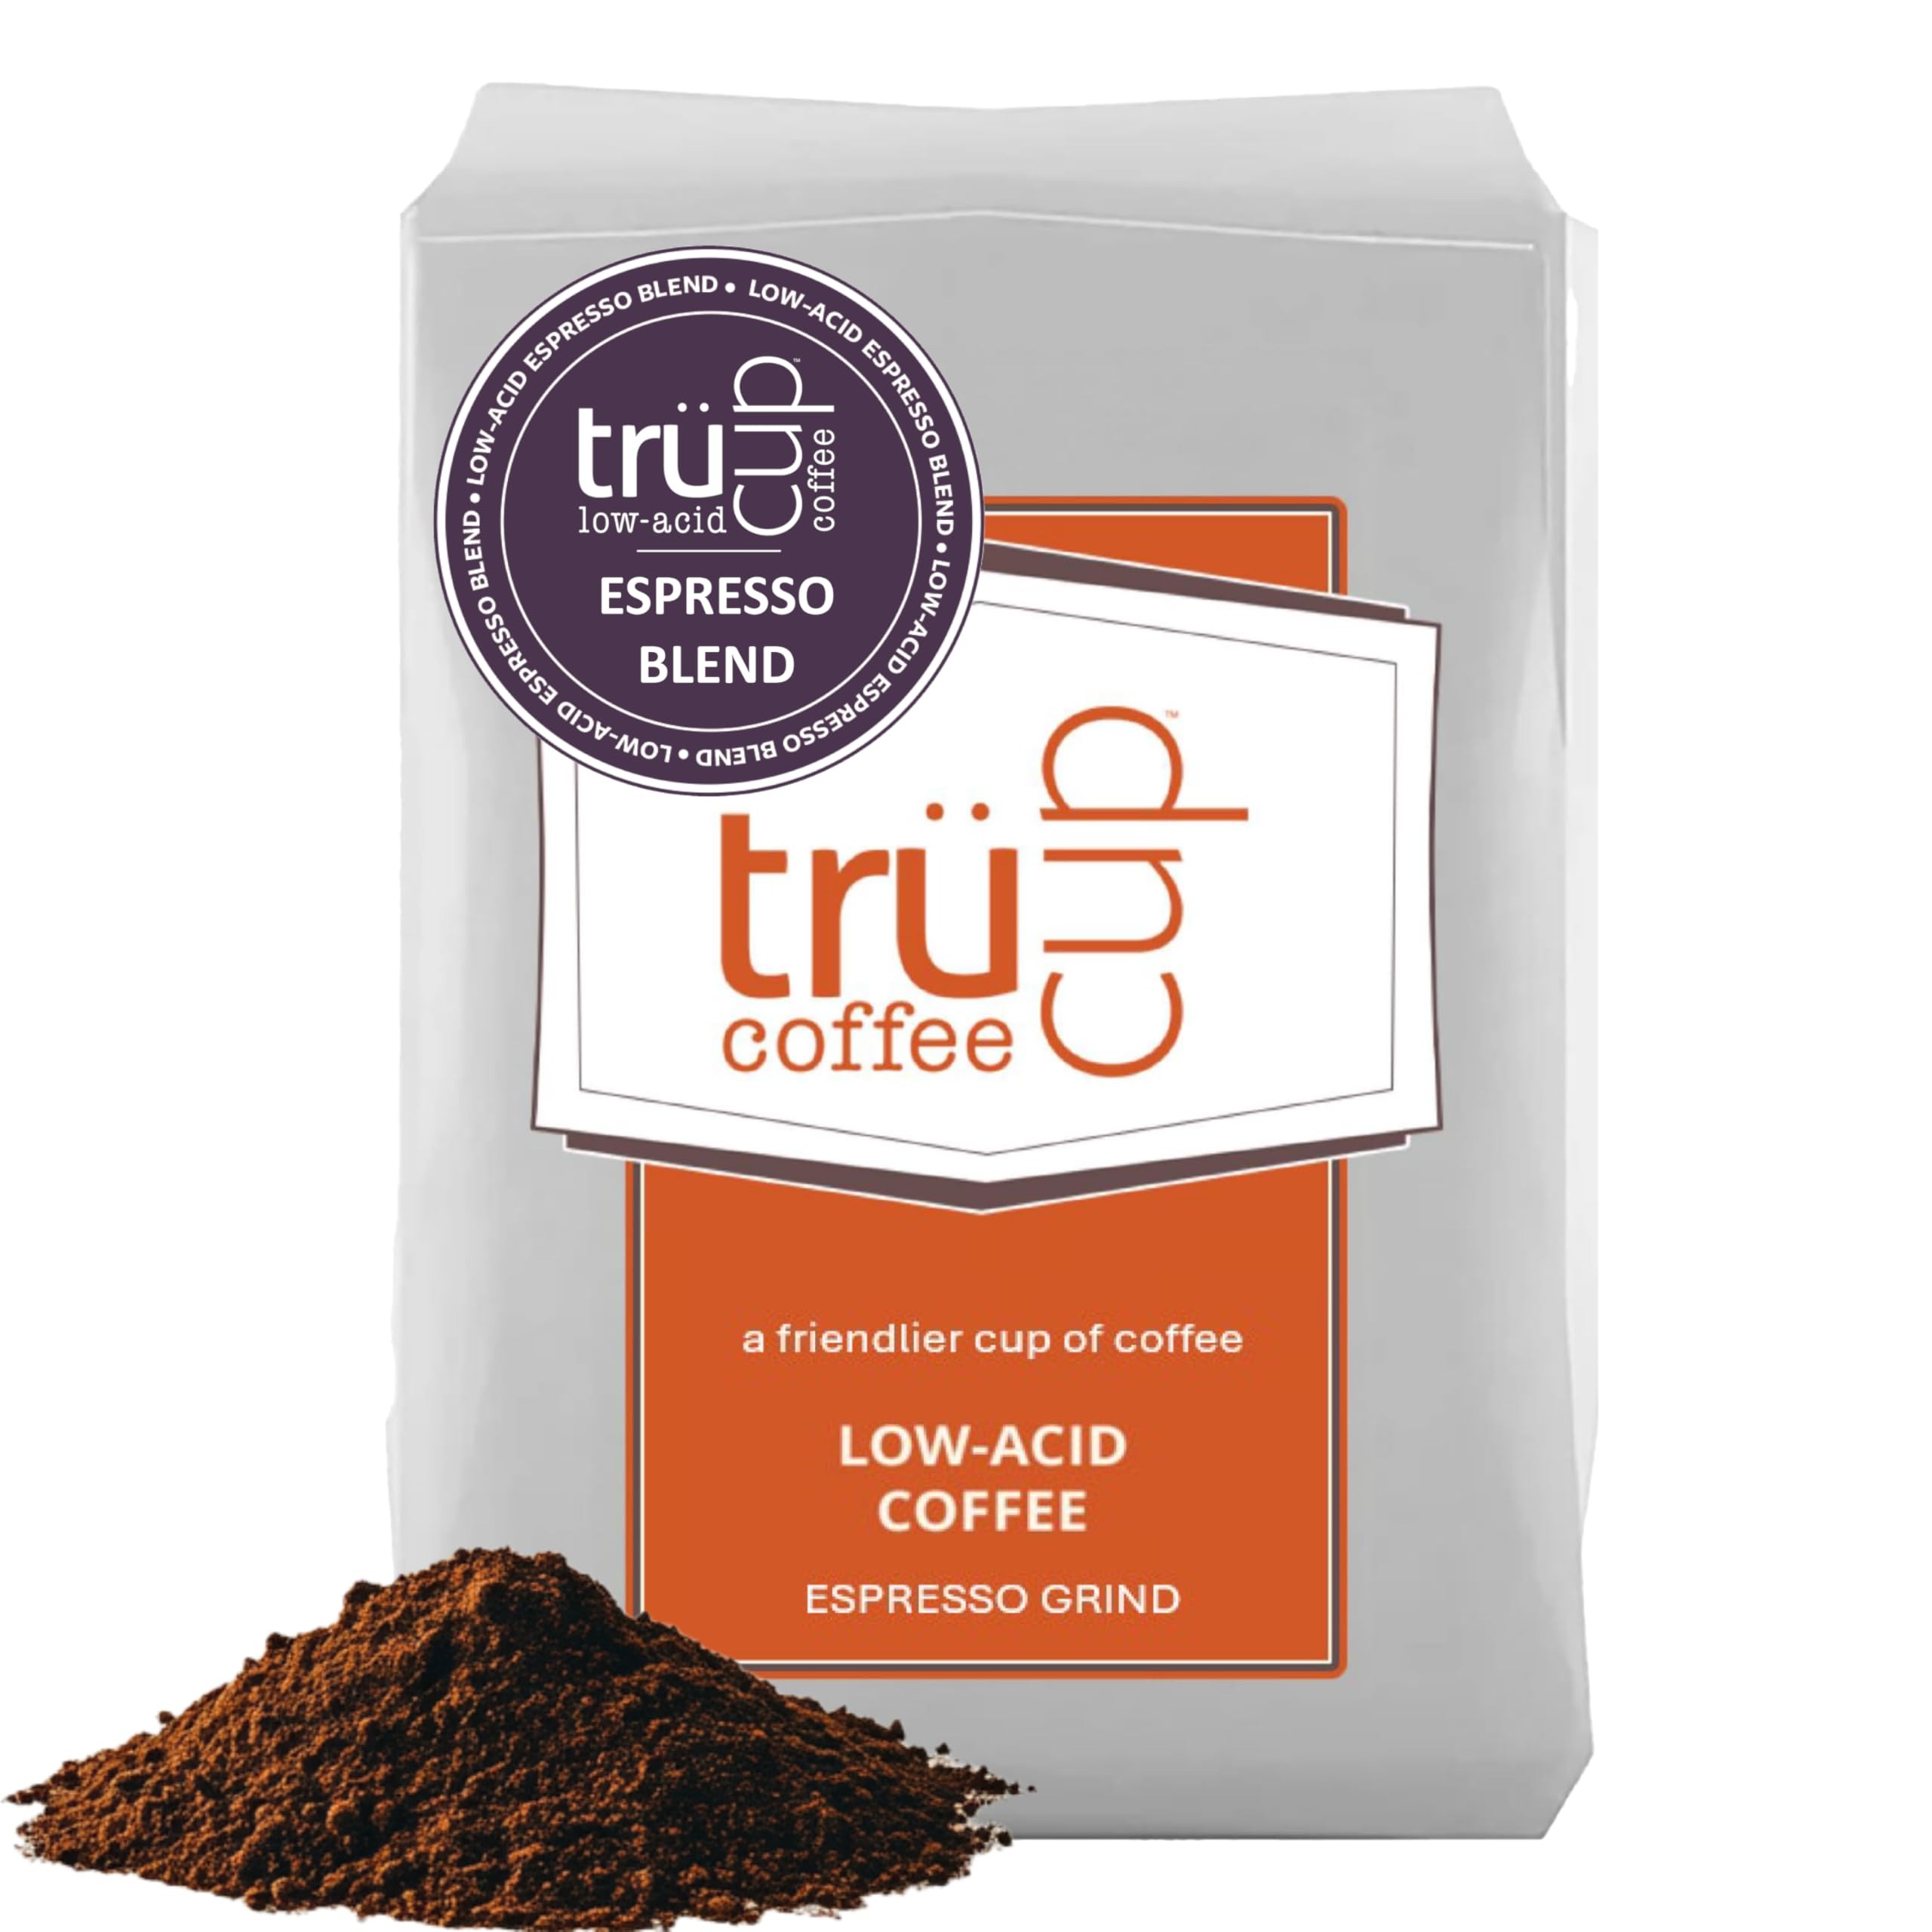
Item Name: trücup Low Acid Coffee, Espresso Coffee Ground - Espresso Blend 32 Oz, Natural Water&Steam Process 60% Less Acid, Stomach-Friendly Rich in Antioxidants
Bullet Point 1: STOMACH-FRIENDLY & EASY TO DIGEST: Say goodbye to discomfort! Our low-acid ground espresso coffee is specially processed with water and steam to remove 60% of the Acid found in regular coffee, making it gentle on sensitive stomachs and perfect for daily enjoyment.
Bullet Point 2: LOW ACID COFFEE SMOOTH trücup TASTE: Not sacrificing the taste of a good coffee, trücup procures premium coffee beans that are expertly roasted to preserve optimal flavor and the natural caffeine content.
Bullet Point 3: RICH IN ANTIOXIDANTS FOR YOUR WELLNESS: Boost your health with every sip. Packed with natural antioxidants, our Espresso roast coffee helps combat free radicals, supports your immune system, and promotes overall well-being, making it a guilt-free indulgence.
Bullet Point 4: PREMIUM QUALITY, NATURALLY PROCESSED: Sourced from high-quality beans and naturally processed with no harsh chemicals, our Espresso coffee ground is crafted with care to ensure consistent flavor, aroma, and satisfaction in every bag. Enjoy a better coffee experience you can trust.
Bullet Point 5: VERSATILE GRIND OPTIONS FOR EVERY BREWER: Whether you prefer drip coffee, French Press, or a classic pour-over, we’ve got you covered. Choose from Drip, Coarse, Espresso or Whole Bean to suit your favorite brewing method and create your perfect cup every time.
Product Description: Elevate your coffee experience with trücup Low-Acid Espresso Blend, a meticulously crafted masterpiece designed specifically for espresso machines yet equally exceptional as drip coffee. This blend offers a rich, bold flavor profile with the perfect balance of intensity and smoothness, making every sip a luxurious indulgence. Perfect for Any Time of Day Wake up to the bold and invigorating aroma of trücup Low-Acid Espresso Blend, filling your kitchen with the promise of a powerful start to your day. This blend is perfect for those morning espresso shots that kickstart your day or an afternoon latte that keeps you energized and focused. Healthier Coffee Choice trücup Low-Acid Espresso Blend offers a healthier coffee option, combining the rich and intense flavors of a traditional espresso with low acidity. Enjoy a robust and satisfying coffee experience that's easy on your digestive system. Order Your trücup Low-Acid Espresso Blend Today! Don't miss out on the ultimate espresso experience. Order your bag of trücup Low-Acid Espresso Blend today and discover the perfect balance of bold flavor and smooth texture. Enjoy a luxurious and gentle coffee that's kind to your stomach and delightful to your taste buds. Embrace the boldness, savor the rich intensity, and experience the low-acid difference with trücup Low-Acid Espresso Blend. It's more than just coffee; it's a daily ritual of indulgence and pure enjoyment in every cup.
Value: 32.0
Unit: Ounce

Price: 29.95